Morelia

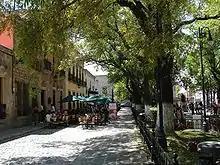
Jardin de las Rosas Garden and Park

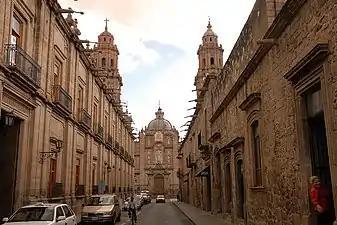
Street and Cathedral of Morelia

Human settlements in the Guayangareo Valley in which Morelia is located have been dated back as far as the 7th century. Artifacts found here have shown Teotihuacán culture influence on early cultures in this area. In the 12th century, the Purépecha arrived in the valley. They dominated it politically for the rest of the pre-Hispanic period but did not build any major settlements here. Between the 12th and the 15th centuries, Matlatzincas moved into the area with permission of the Purépechas, who were based around nearby Pátzcuaro Lake. The main Matlatzinca settlement was where Júarez Plaza in the city is today.